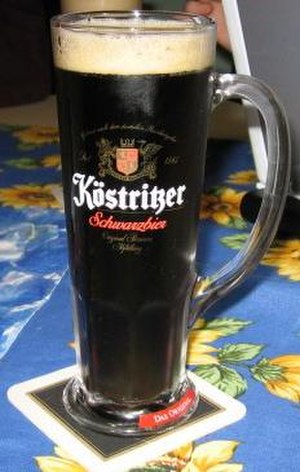
Schwarzbier
Köstritzer, et eksempel på Schwarzbier
Schwarzbier er en øltype. Den er en mørk, tysk lagerøl uden meget sødme og humle og med en del maltsmag. Den er lettere og mere læskende end mange andre mørke øl.